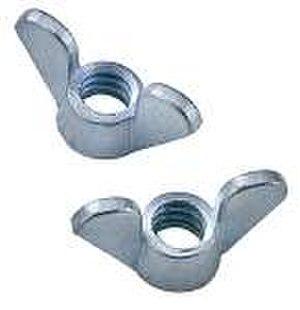
Écrous papillons.
L'effet Djanibekov, également connu sous les noms d'expérience de l'écrou de Djanibekov ou théorème de la raquette de tennis, décrit l'instabilité d'un solide en rotation en impesanteur.